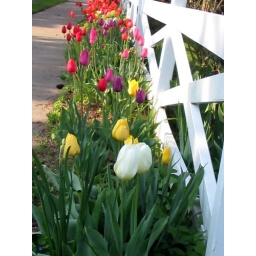
I loved the white fence against the colors of the tulips.